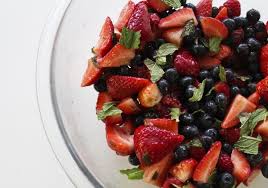
Waste category: biological